NHK Okinawa Broadcasting Station

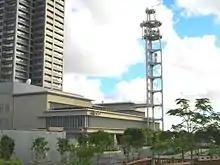
Head office

The is a unit of the NHK that oversees terrestrial broadcasting in Okinawa Prefecture.